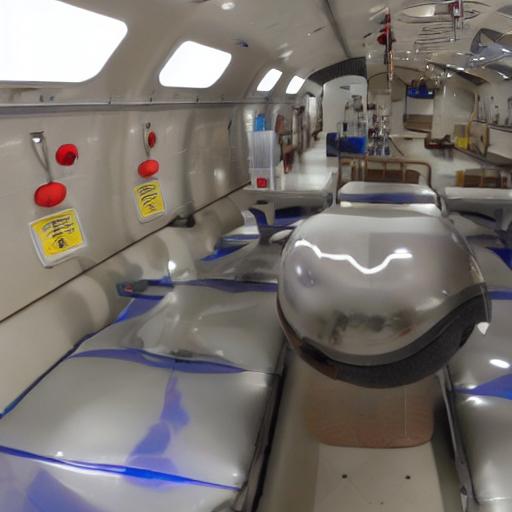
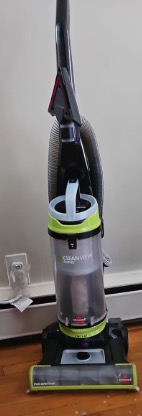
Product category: items_vacuum
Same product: no